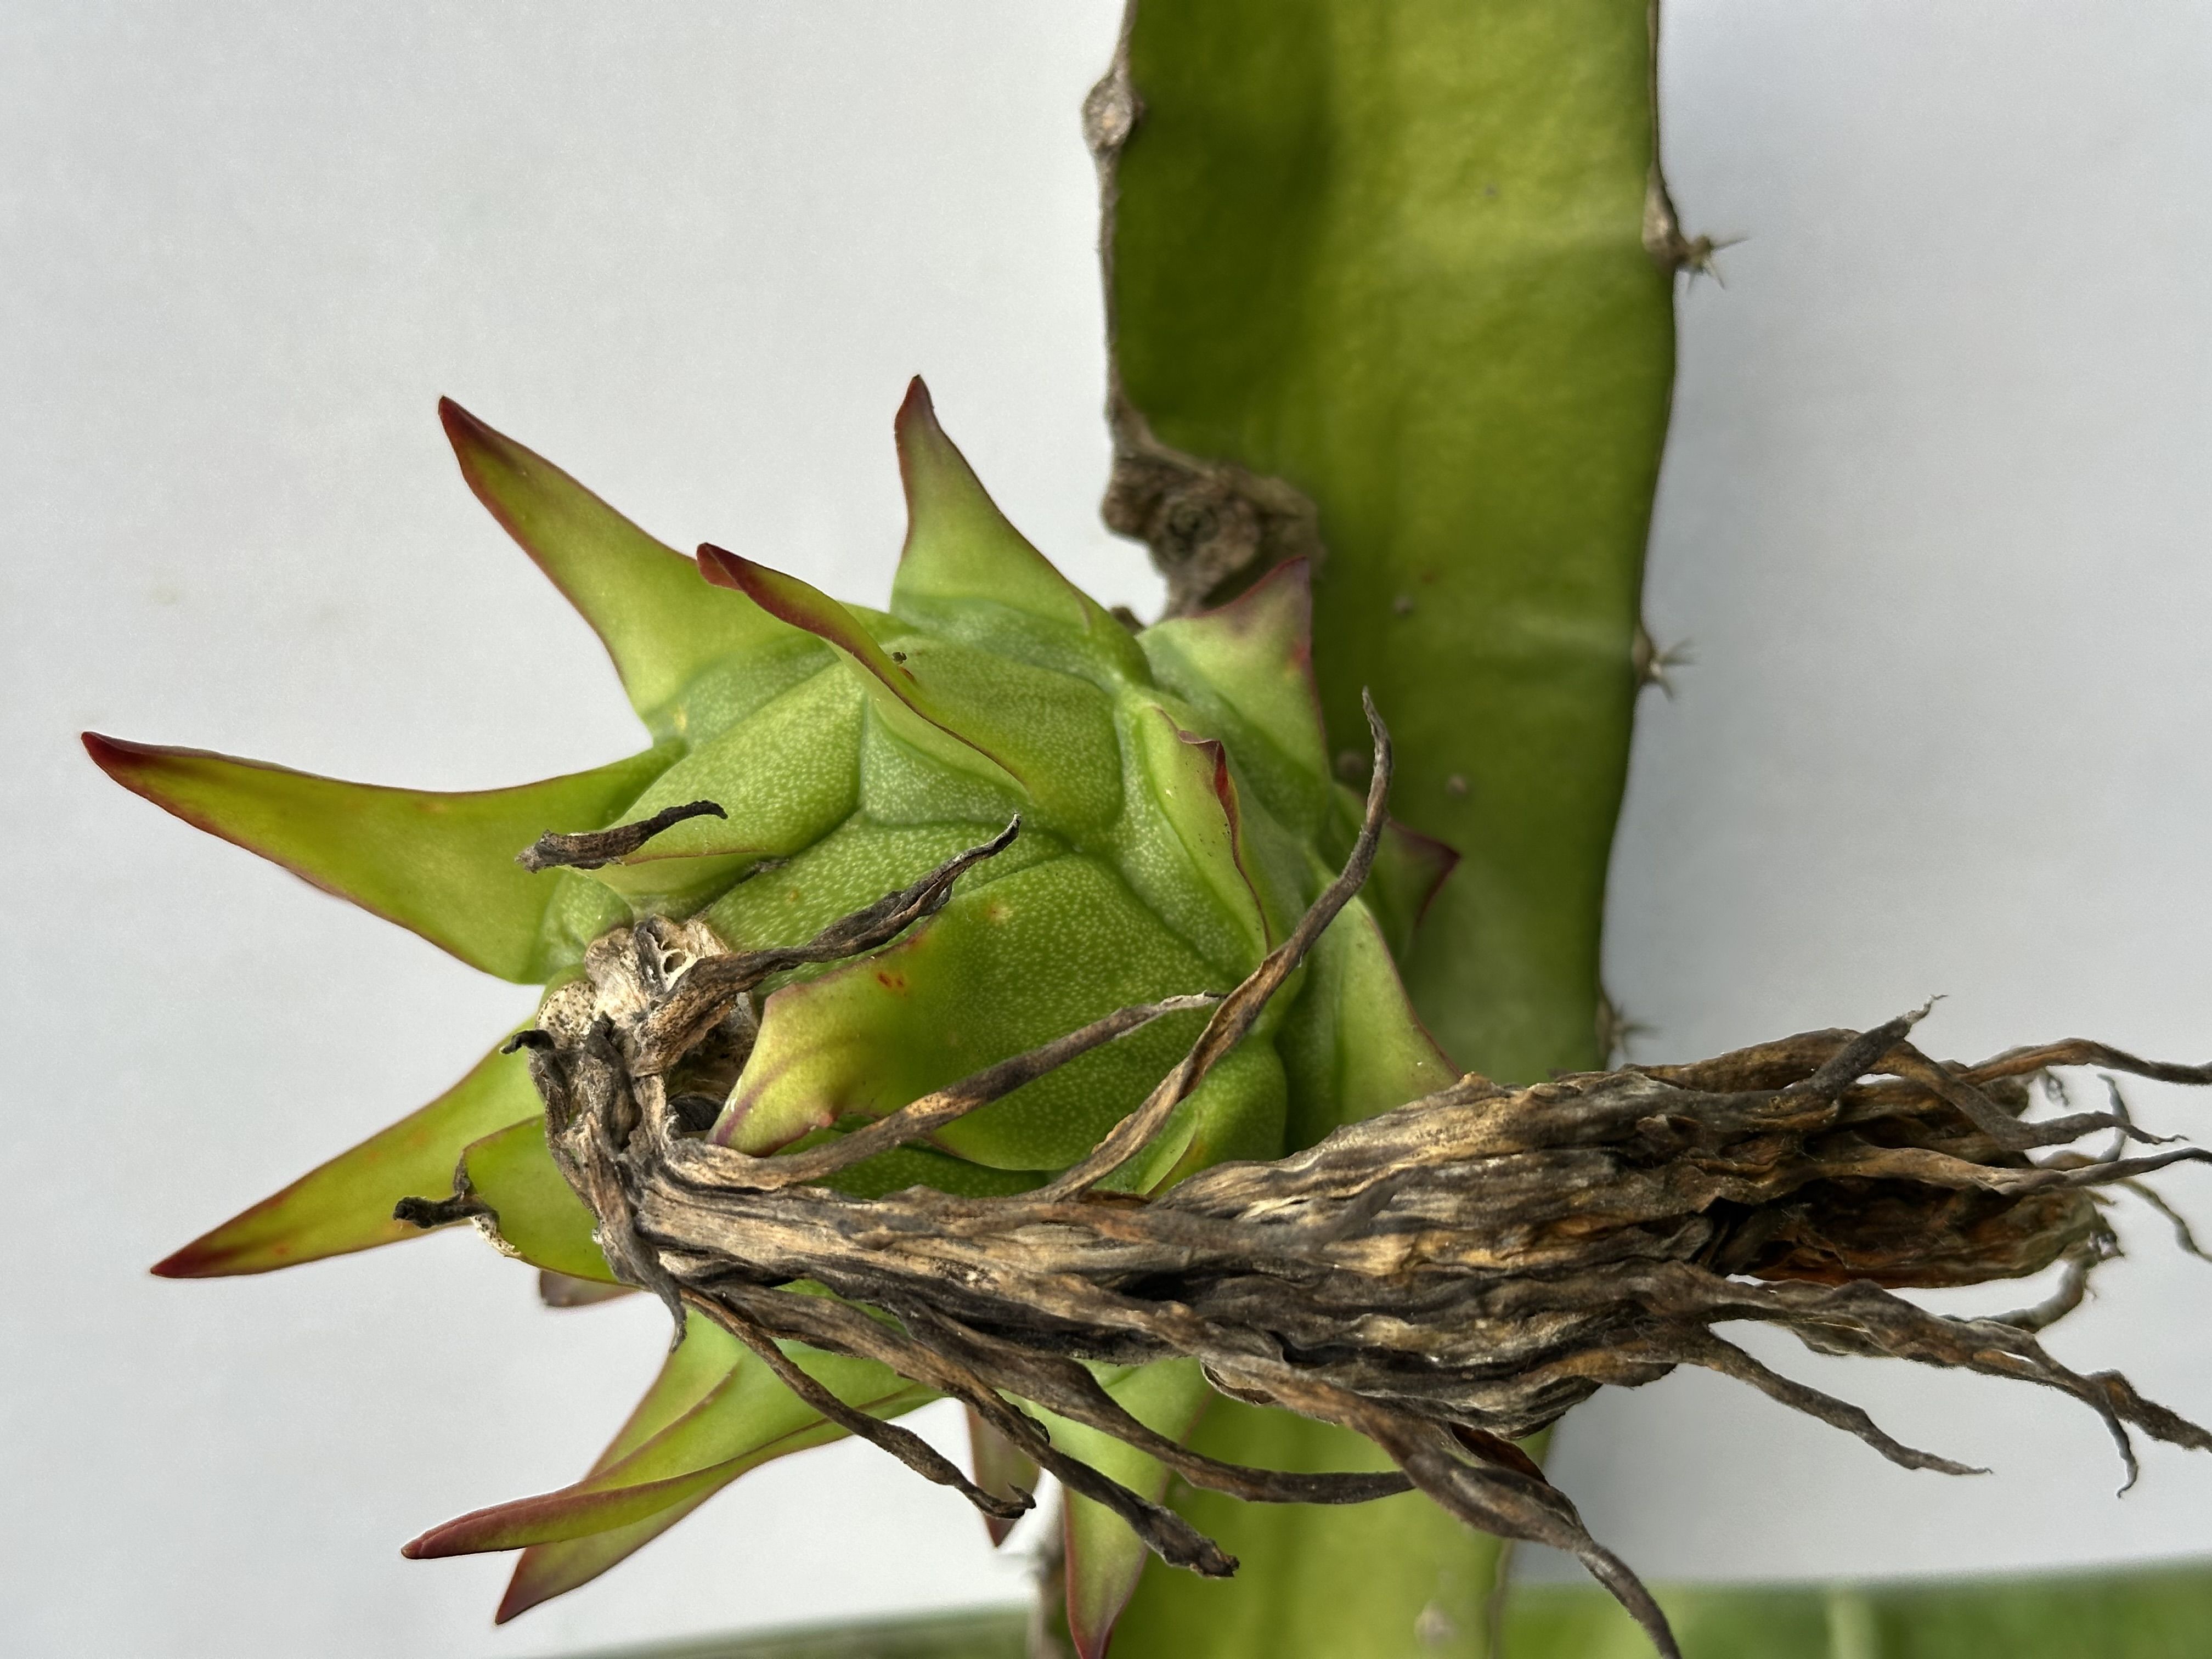
Label: Good fruit